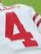
Number: 4